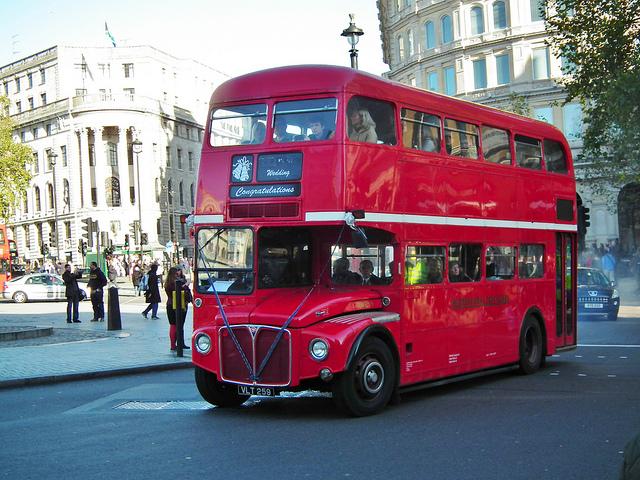
A red double decker bus traveling down a street.